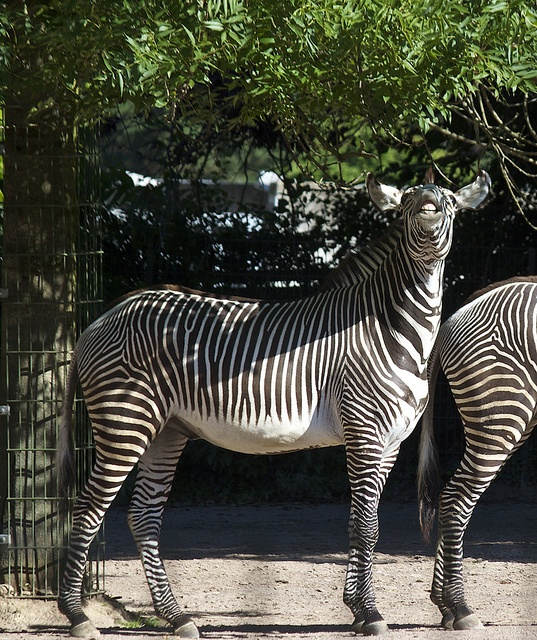
the zebra is looking on away from the other zebra
A zebra is looking at the camera near some trees.
There is a great image of an area that looks great.

Two zebras are standing outside near a tree.
A zebra stands next another zebra near a tree